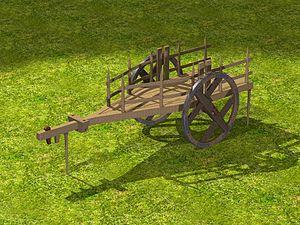
Image de synthèse: charette ancienne utilisée en Cantabrie (Espagne). Sans accessoires.
La charrette est un moyen de transport constitué d'un plateau et de deux roues.